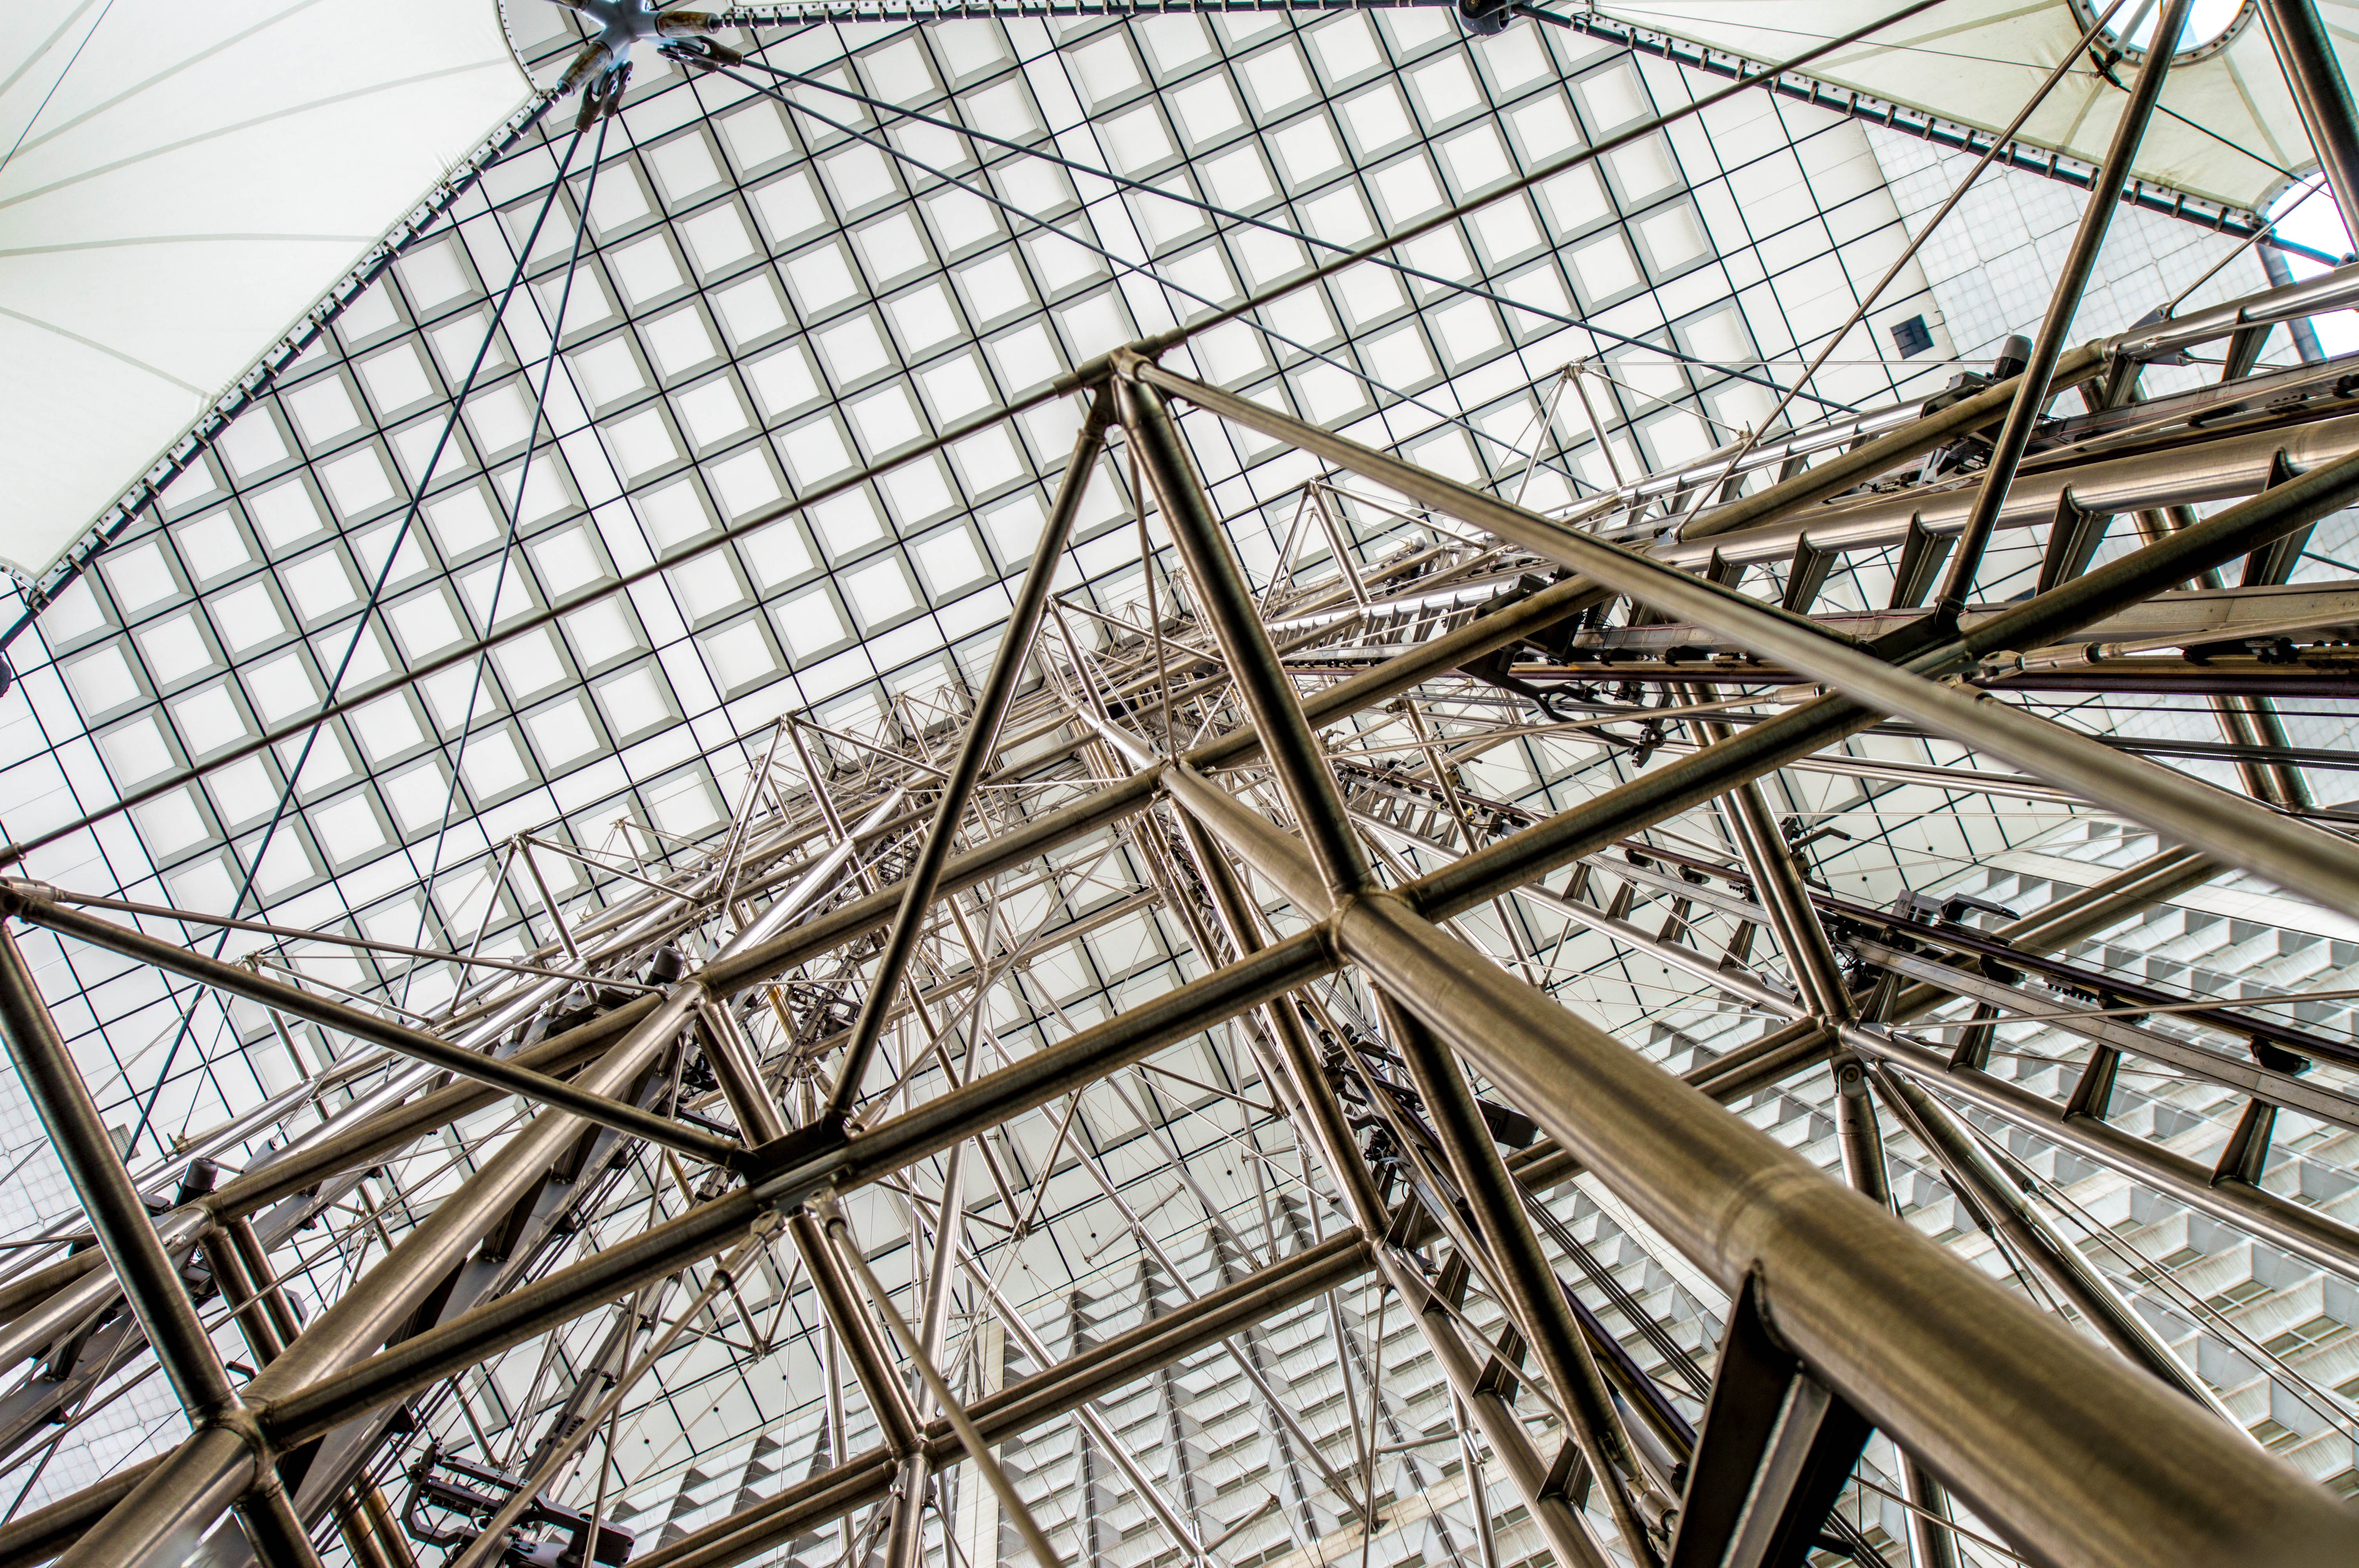
architecture, structure, roof, paris, skyscraper, urban, france, ferris wheel, amusement park, tower, mast, park, facade, stadium, roller coaster, symmetry, tourist attraction, dome, industrial design, amusement ride, outdoor recreation, outdoor structure